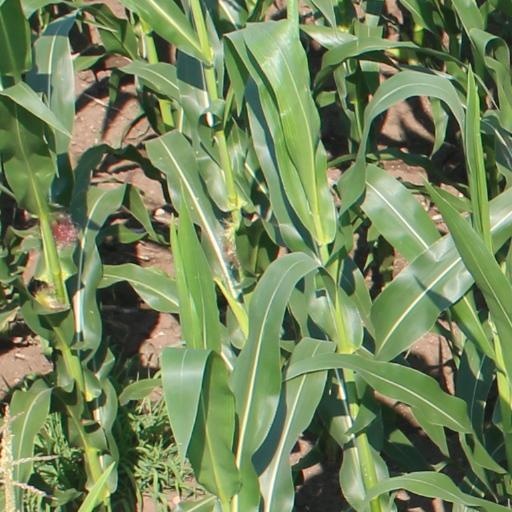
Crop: maize; corn